Farr 30

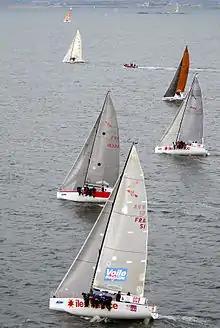
Farr 30s racing in the 2006 Student Yachting World Cup

The boat was at one time supported by an active class club that organized racing events, the "Farr 30 International Class Association".